Edna Murphy

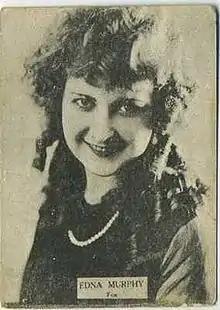
Murphy, c. 1920

Edna Murphy (November 17, 1899 – August 3, 1974) was an American actress of the silent era. She appeared in 80 films between 1918 and 1933. Murphy was voted "Most Photographed Movie Star of 1925" by "ScreenLand Magazine".